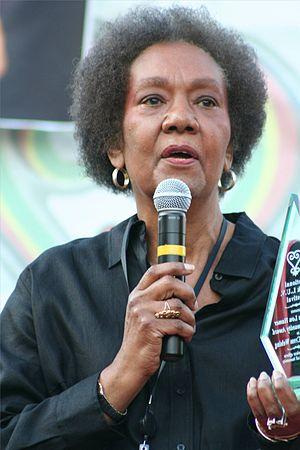
La théorie de la mélanine est une théorie pseudo-scientifique, raciste, suprémaciste selon laquelle le taux plus élevé de mélanine des individus à la peau foncée leur donne un avantage physique, spirituel et intellectuel.
Frances Cress Welsing ; 18 mars 1935 — 2 janvier 2016, est une psychiatre américaine afrocentriste.